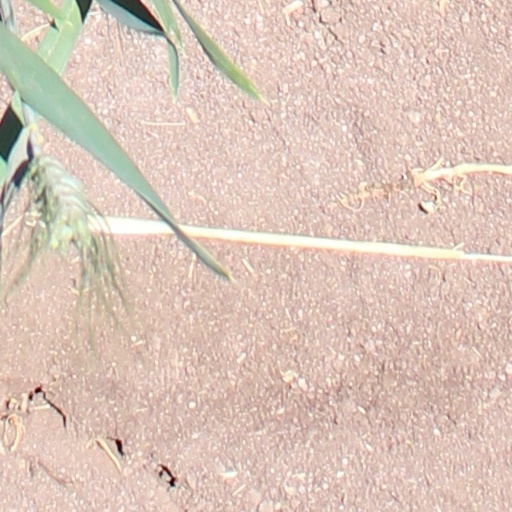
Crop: wheat